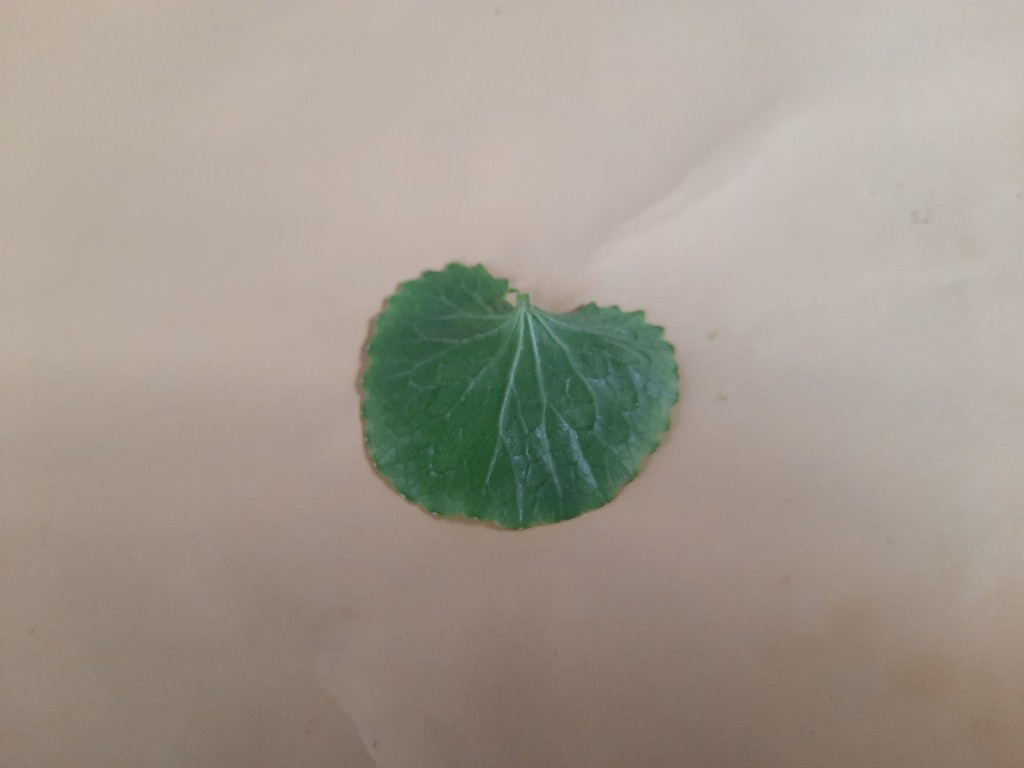
Label: Healthy